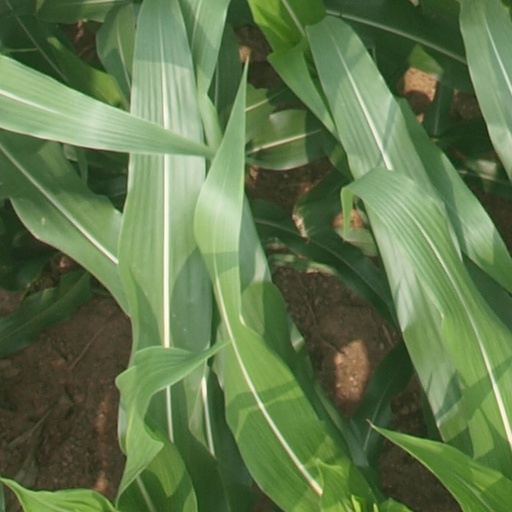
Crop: maize; corn